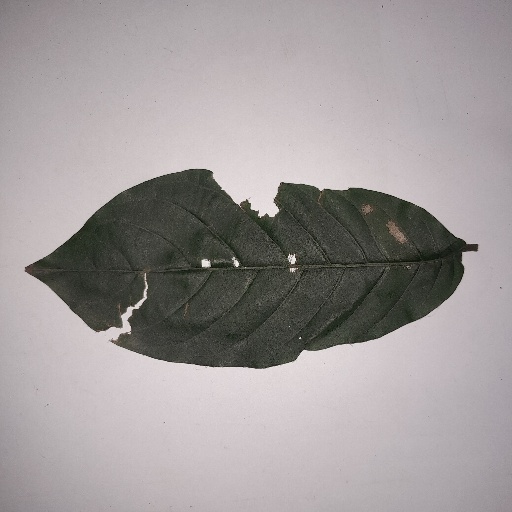
Species: HariTaki
Leaf condition: Shot Hole